Church of Reinhardtsgrimma

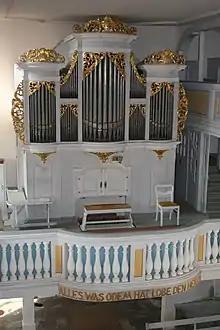
Organ of Gottfried Silbermann in Reinhardtsgrimma

The masterpiece of the church is the organ by Gottfried Silbermann, which was inaugurated in 1731.